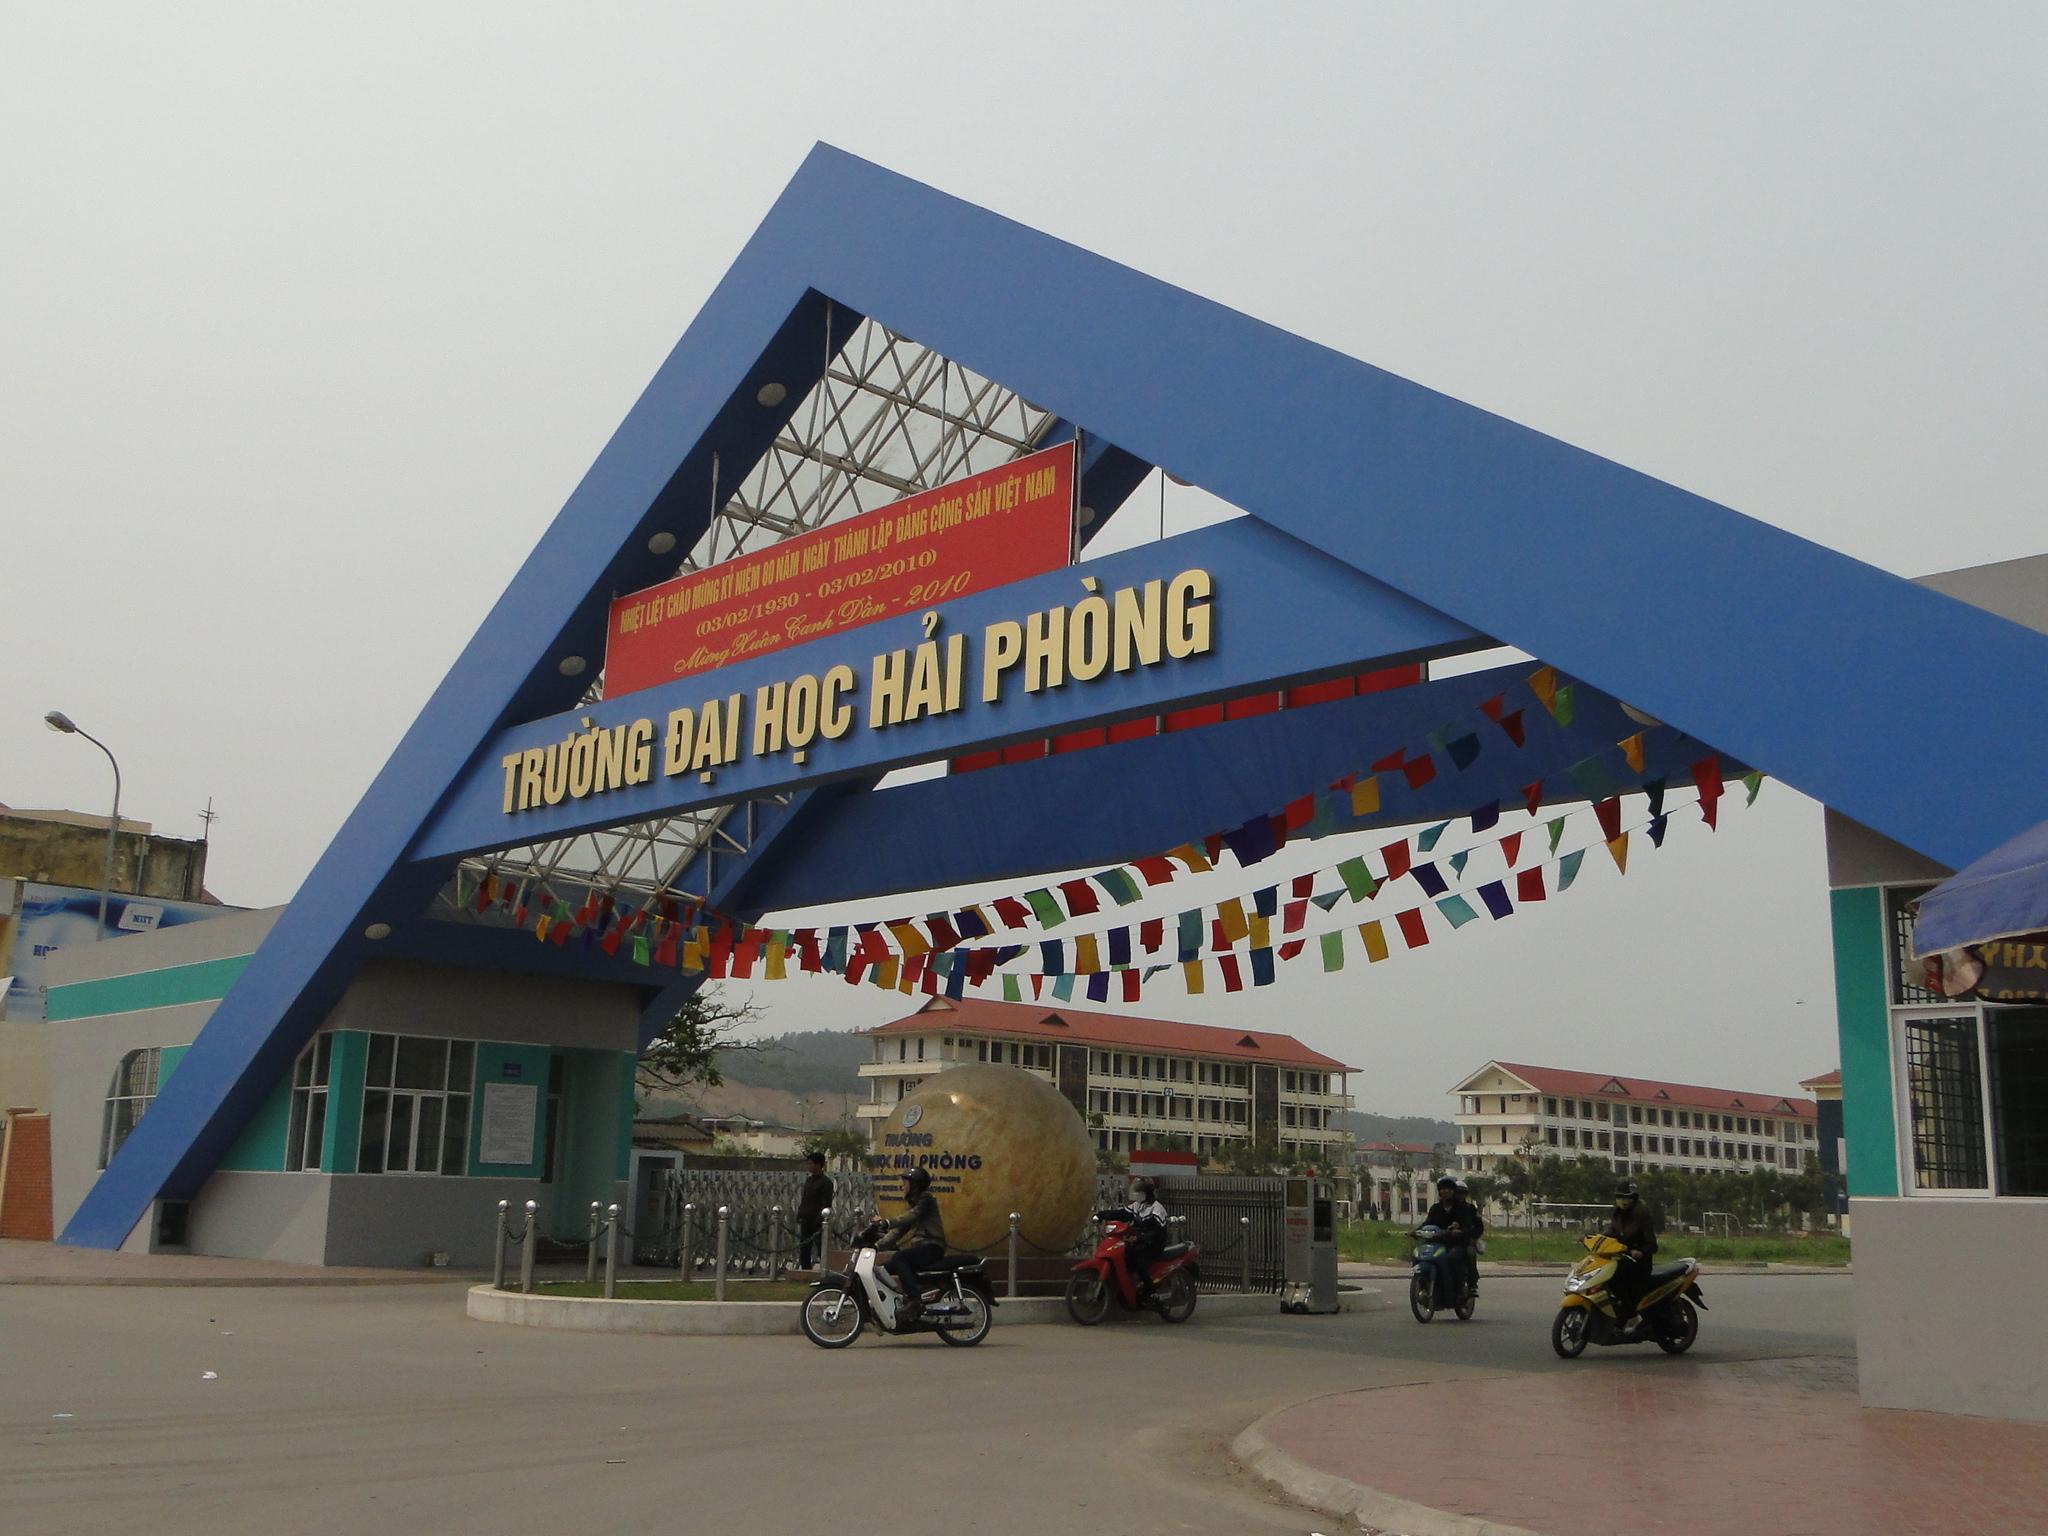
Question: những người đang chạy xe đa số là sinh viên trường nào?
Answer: những người đang chạy xe đa số là sinh viên trường đại học hải phòng